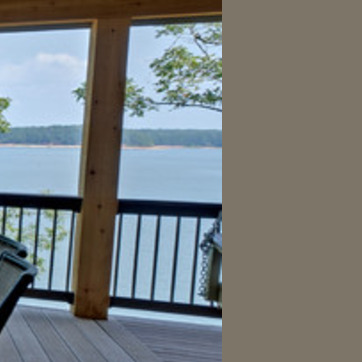
Material: water